Arabian Peninsula

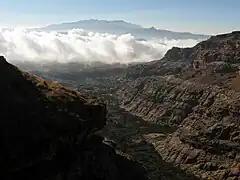
The Haraz Mountains in the west of present-day Yemen include Arabia's highest mountain, Jabal An-Nabi Shu'ayb or Jabal Hadhur near Sanaa.

Arabia has few lakes or permanent rivers. Most areas are drained by ephemeral watercourses called wadis, which are dry except during the rainy season. Plentiful ancient aquifers exist beneath much of the peninsula, however, and where this water surfaces, oases form (e.g. Al-Hasa and Qatif, two of the world's largest oases) and permit agriculture, especially palm trees, which allowed the peninsula to produce more dates than any other region in the world. In general, the climate is extremely hot and arid, although there are exceptions. Higher elevations are made temperate by their altitude, and the Arabian Sea coastline can receive cool, humid breezes in summer due to cold upwelling offshore. The peninsula has no thick forests. Desert-adapted wildlife is present throughout the region.